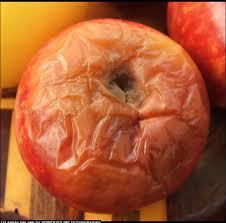
Label: apples